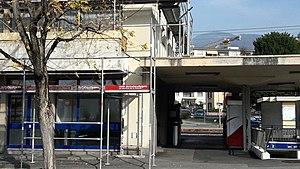
La gare de Clarens est une gare ferroviaire de la localité de Clarens appartenant à la commune suisse de Montreux dans le canton de Vaud.